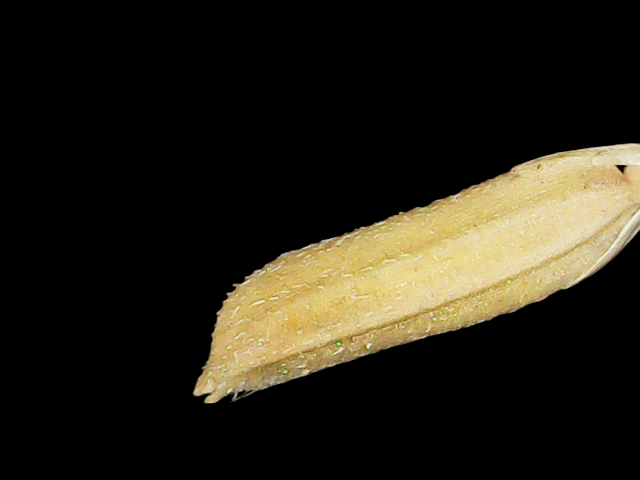
Rice variety: Binadhan21